Ellen Isham Schutt

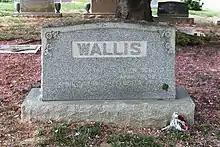
Grave of Schutt at Columbia Gardens Cemetery

Ellen Isham Schutt was born on April 15, 1873, on Oak Grove estate in Arlington, Virginia, to Francis Granger Schutt (a merchant of Dutch descent) and Emily Elizabeth Thomas Schutt (née Wallis). She was one of seven children, with two brothers (Francis and Wallis) and four sisters (Blanch, Elizabeth, Stella, and Mary). They were raised in what is now Cherrydale, Virginia, where her father had bought land after the Civil War. Ellen's father eventually acquired nearly 300 acres in the area and is now considered one of the fathers of modern Cherrydale.